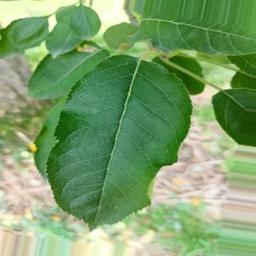
Label: Healthy